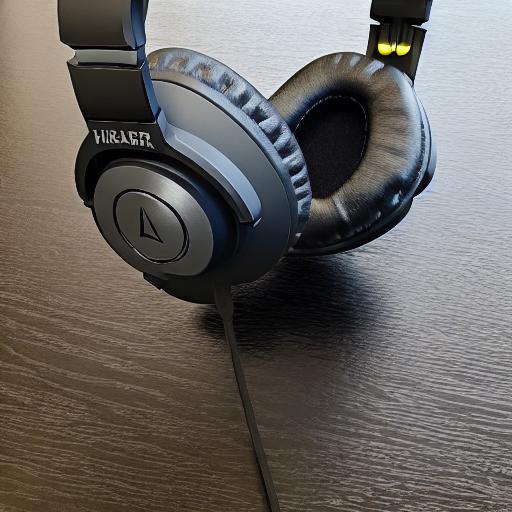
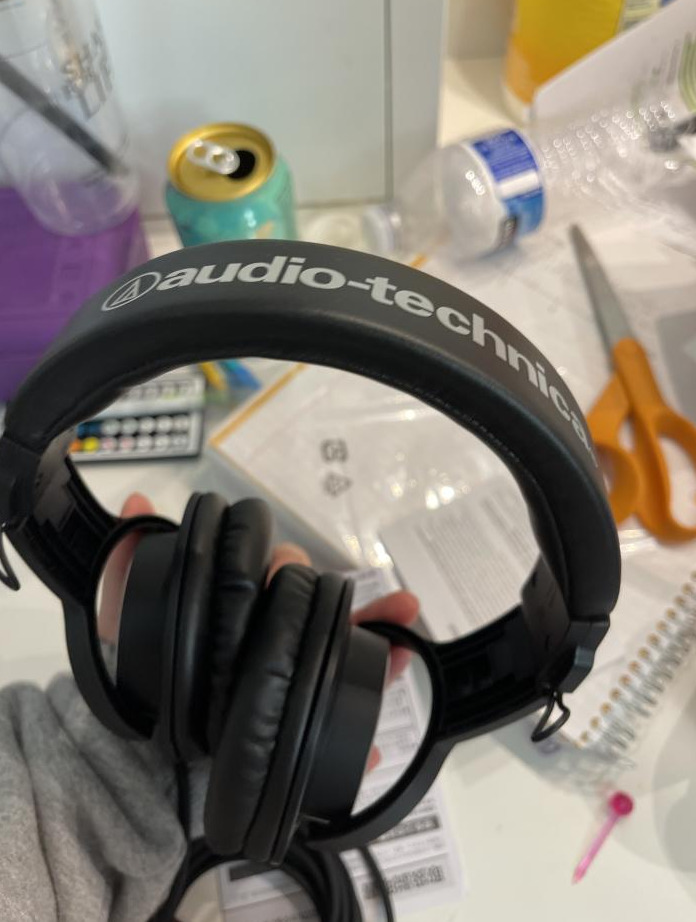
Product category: headphones
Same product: no